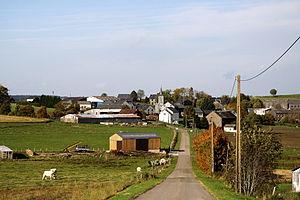
Flamierge est une section de la commune belge de Bertogne située en Région wallonne dans la province de Luxembourg.